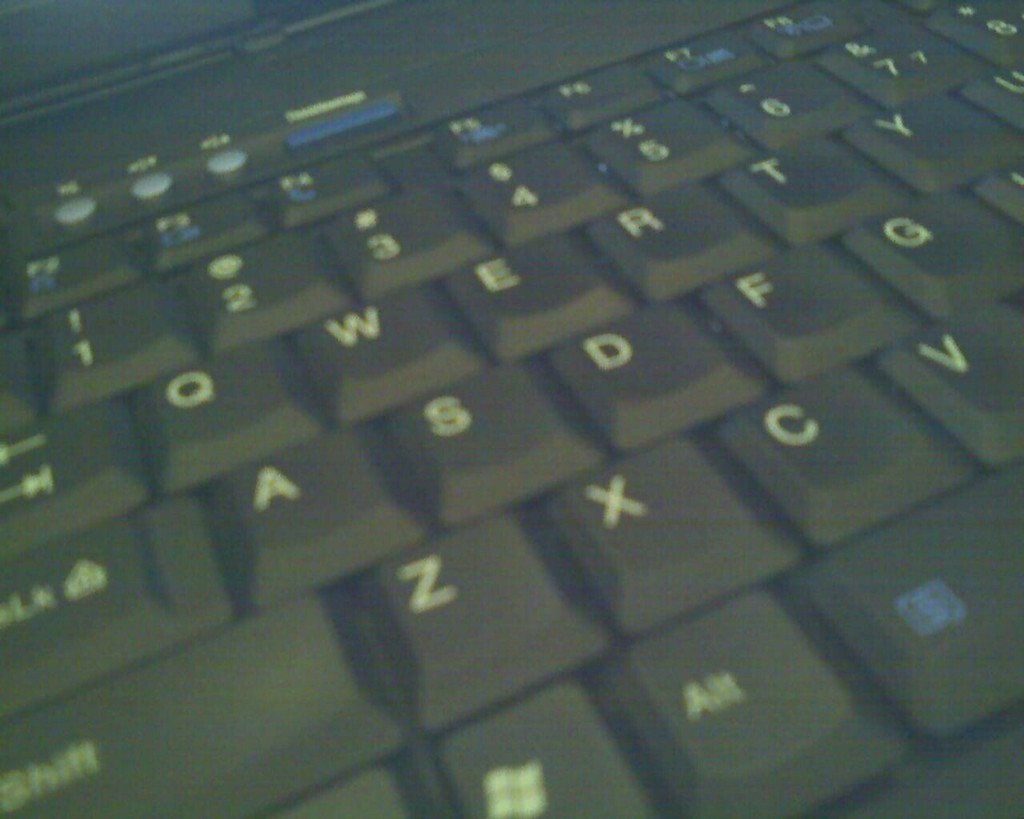
Label: others